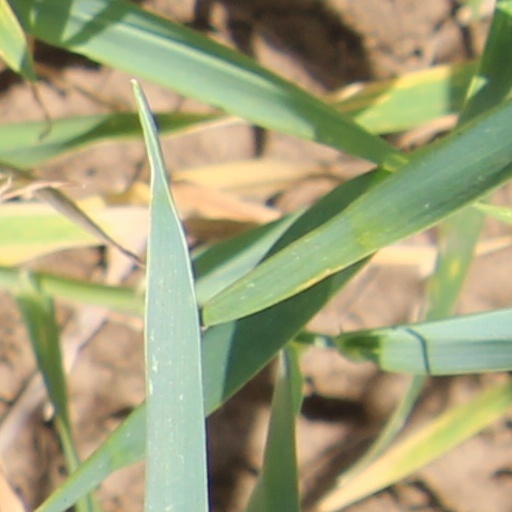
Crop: wheat